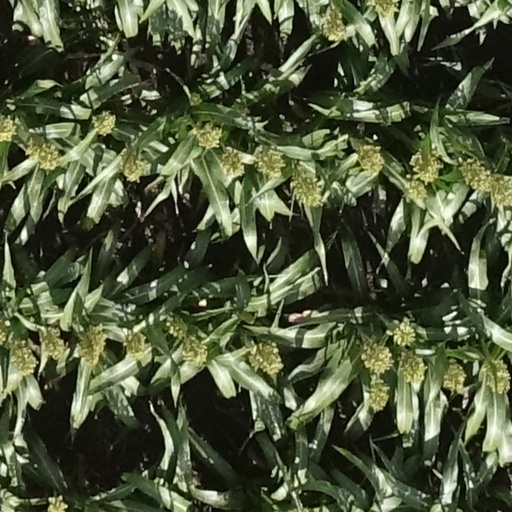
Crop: sorghum